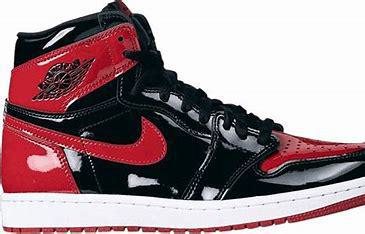
Brand: Jordan
Model: 1 Retro OG